Henry Philpott (bishop)

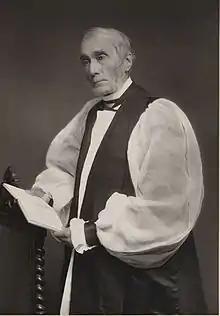

Henry Philpott (17 November 1807 – 10 January 1892) was an Anglican bishop and academic.